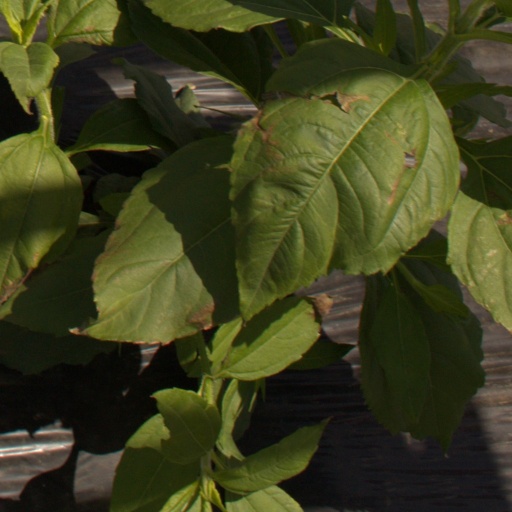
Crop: Jerusalem artichoke